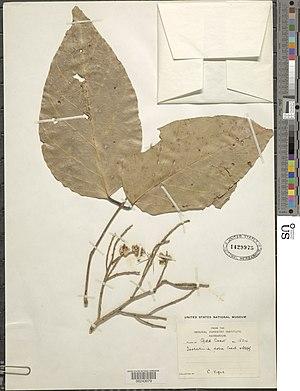
Isoberlinia doka Craib &amp
Isoberlinia doka est une espèce de plantes de la famille des Fabaceae et du genre Isoberlinia, présente en Afrique tropicale.